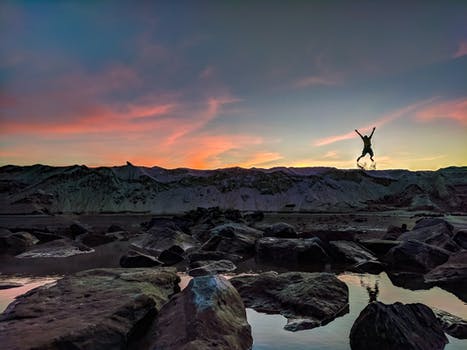
Label: No Watermark